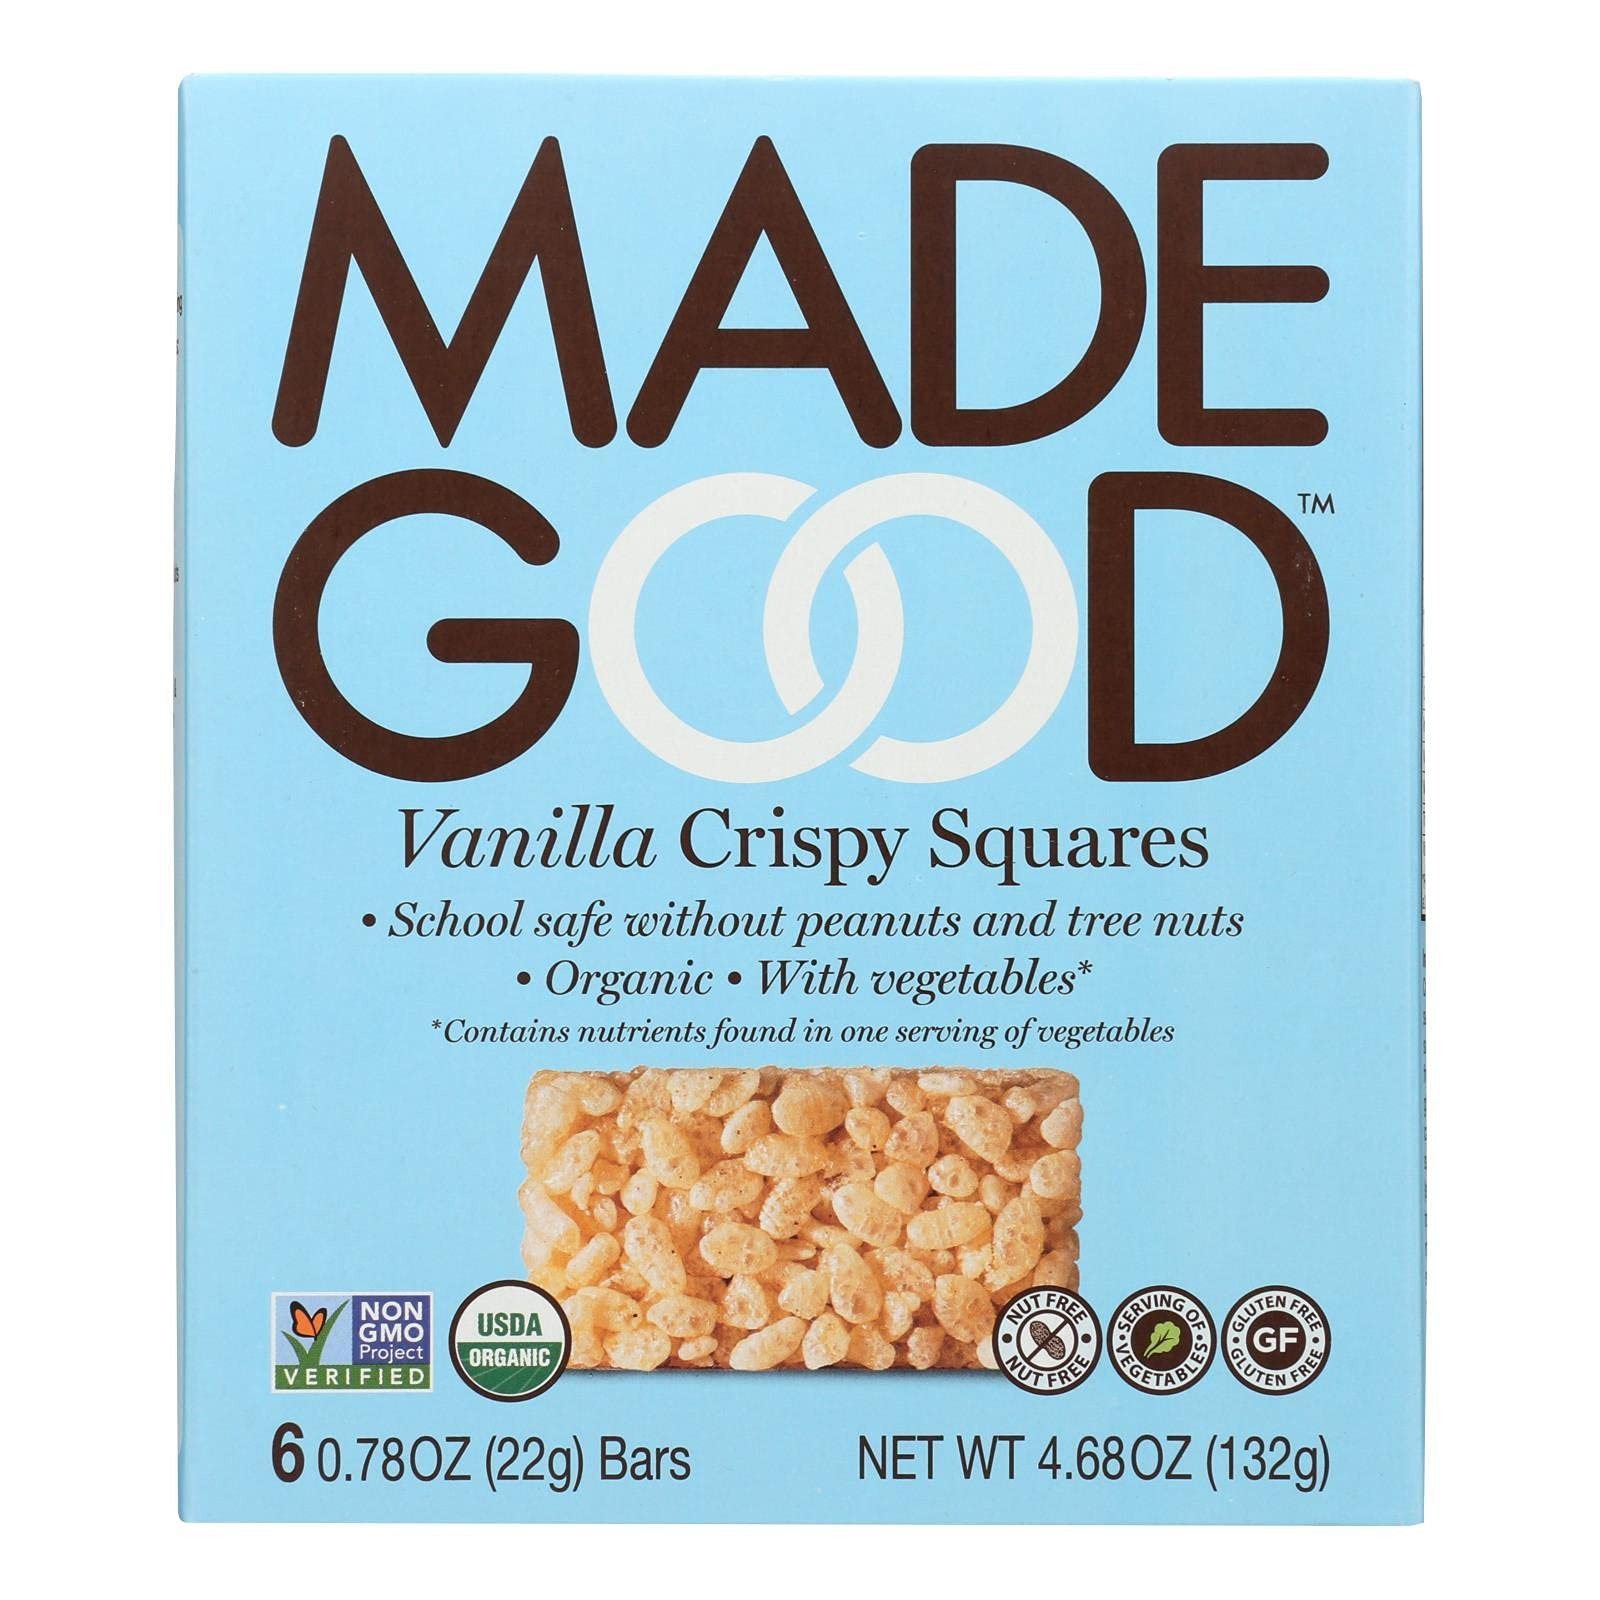
Item Name: Madegood, Crispy Squares Vanilla Organic, 0.78 Ounce (Pack of 6)
Bullet Point 1: Organic Vanilla Flavor: Crispy squares with delicious organic vanilla flavor
Bullet Point 2: Certified Organic Ingredients: Made with certified organic ingredients
Bullet Point 3: Gluten Free and Allergen Free: Peanut, nut, fish, sesame seed and soy free
Bullet Point 4: Individually Wrapped: Crispy squares are individually wrapped for convenience
Bullet Point 5: Perfect for Gifts: Great for weddings, anniversaries, Valentine's Day and other special occasions
Value: 6.0
Unit: Count

Price: 4.79